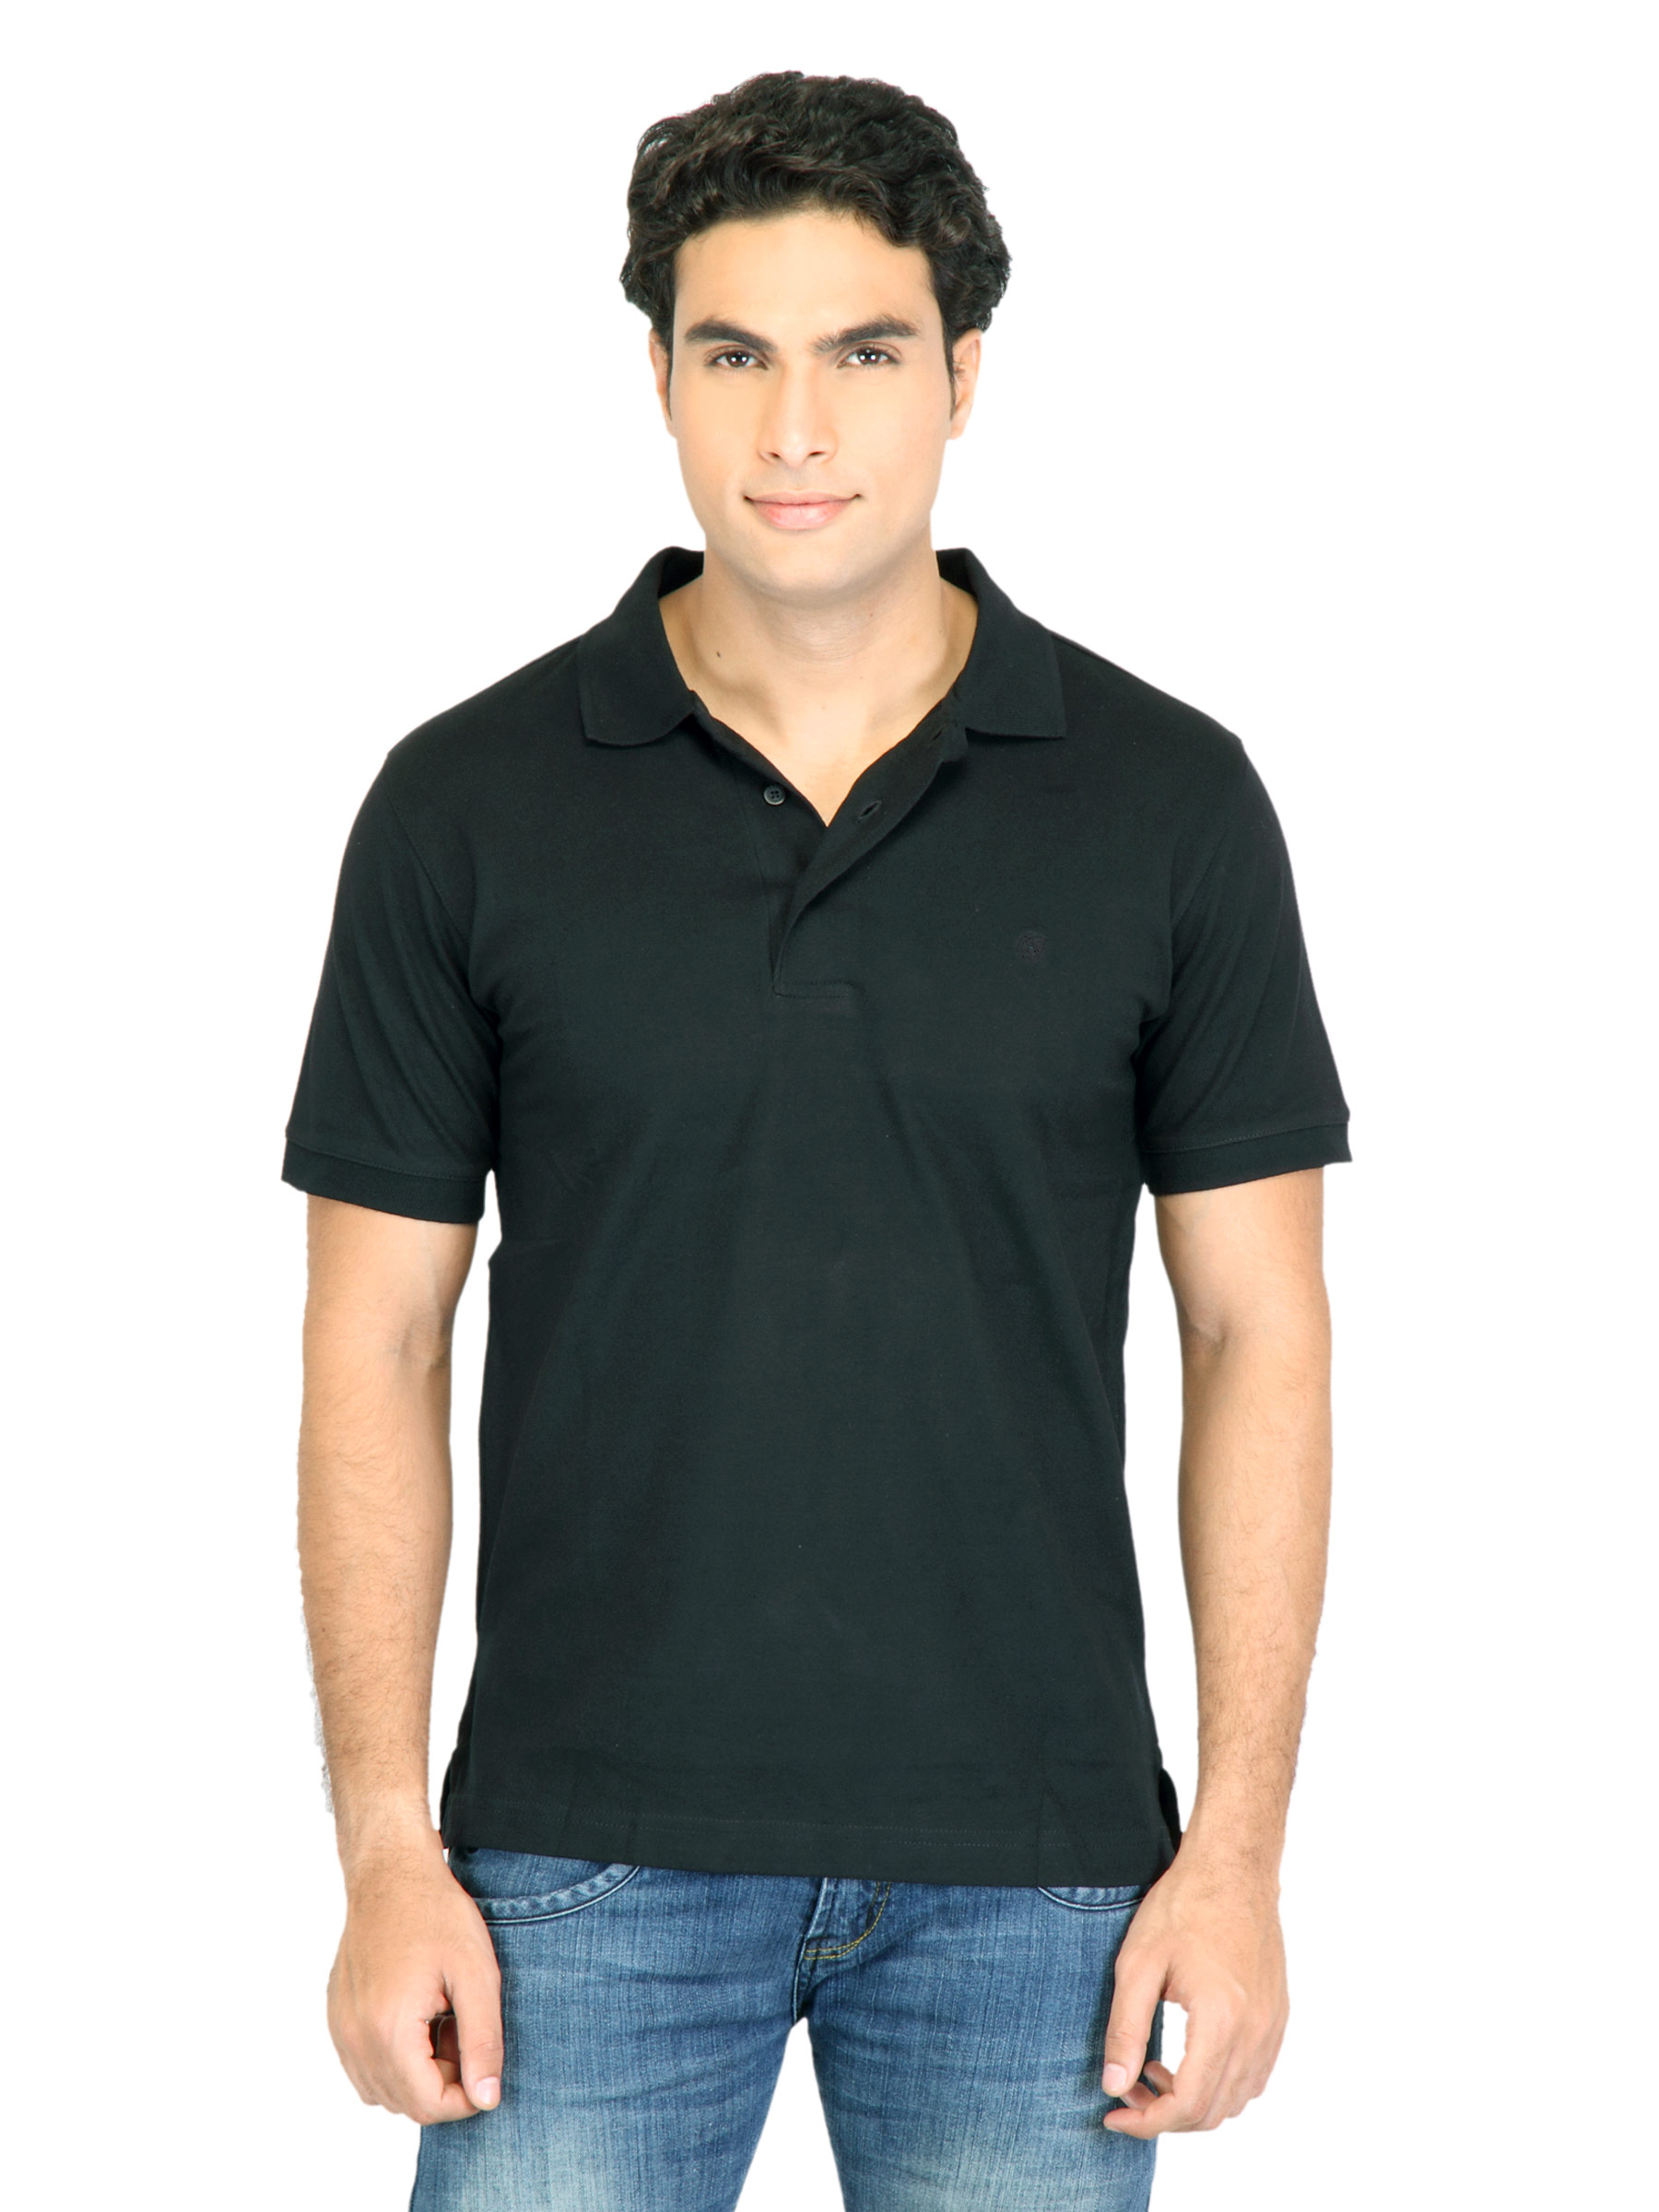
Facit Men Polo Tee Black Tshirt
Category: Apparel / Topwear / Tshirts
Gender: Men
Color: Black
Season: Summer 2016
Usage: Casual